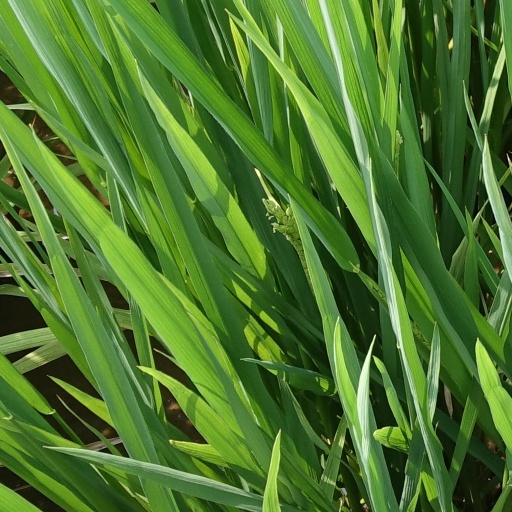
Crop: rice